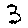
Label: 3